Avengers assemble scene

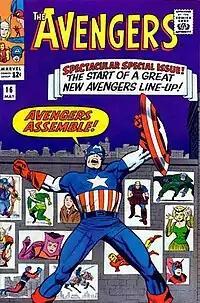
The first issue of The Avengers where Captain America says Avengers Assemble, a phrase he has been known for ever since

The phrase "Avengers Assemble" is the most famous catchphrase used by the Avengers in the Marvel Comics. It is most often said by Captain America, but Thor first said it in "Avengers" (1963) #10 from 1964. The Avengers used other rally cries in the next few issues before officially adopting the phrase in "Avengers" (1963) #14 from 1965. In the following issue, Giant-Man shouts the phrase. In "Avengers" (1963) #16 from 1965, Captain America is featured on the cover saying the phrase, and he has since become the hero most associated with the line. After the team was formed in "The Avengers" (2012), people familiar with the comics started wondering when Captain America would say the line in the Marvel Cinematic Universe (MCU). Marvel Studios president Kevin Feige said soon after the film's release that the phrase was not included because there was not a good place for it. With the 360-degree shot of the team showing they were assembled, Feige felt that had more of an impact than if the line had been said in that moment. The phrase was teased at the end of "" (2015) when Captain America said "Avengers..." before the film cut to the credits. Writer and director Joss Whedon talked about the decision, saying he did not want to include the line, and he made sure that the scene could not be altered by the studio in the future. Captain America actor Chris Evans did not shoot a scene saying the complete phrase, and the "Avengers..." line was written into the script exactly how it was shown in the film.